Górce

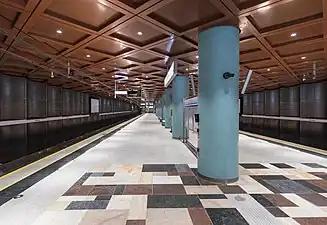
The Bemowo metro station.

, then a small farming community, was founded prior to the 15th century, and was at one point owned by a knight. By 1433, it was a property of , the advocate of Old Warsaw, and was later inherited by his son, , in 1441, who also titled himself as . After that, the village changed owners many times, among whom were , the family, treasurer of Sochaczew , captain of the Crown Army , and voivode of Smolensk . By the 16th century, it was inhabited by the petty nobility. The village belonged to the Catholic parish in Stare Babice.